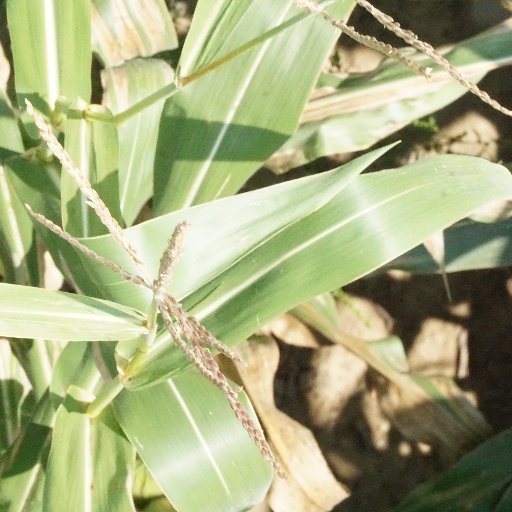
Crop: maize; corn